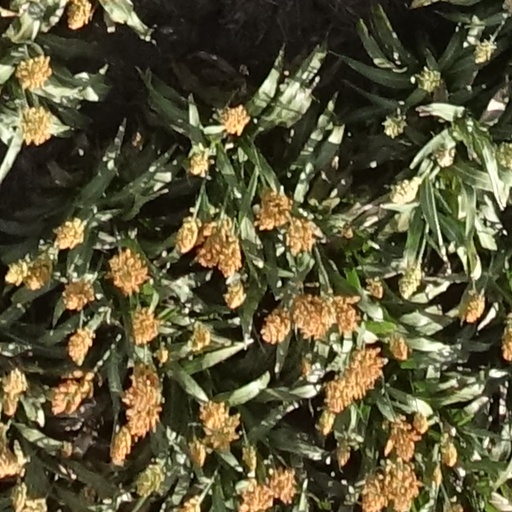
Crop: sorghum